Kobe foreign settlement

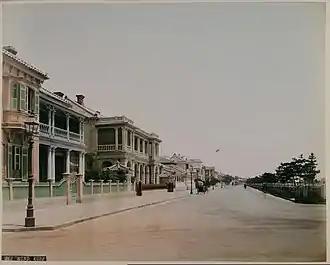
Townscape of the Kobe foreign settlement around 1885, on the coastal road Kaigan-dōri

The , also known as the Kobe foreign concession, was a foreign settlement located about 3.5 kilometers east of the Port of Kobe, in the future Chūō-ku of Kobe, Japan. Established based on the Ansei Treaties, it existed from January 1, 1868, to July 16, 1899.